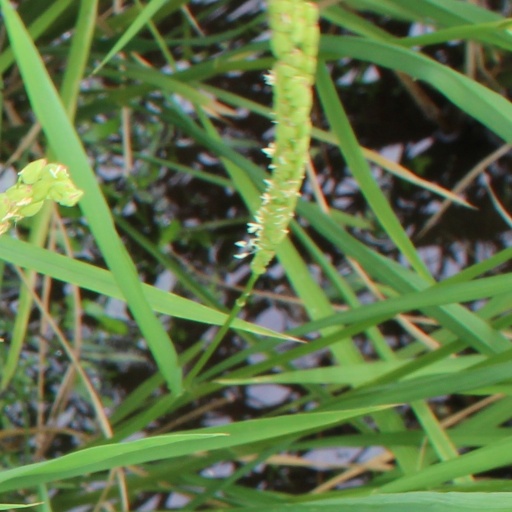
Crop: rice